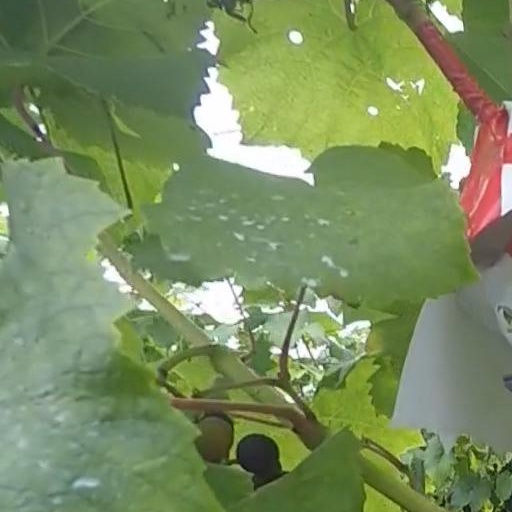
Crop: grape